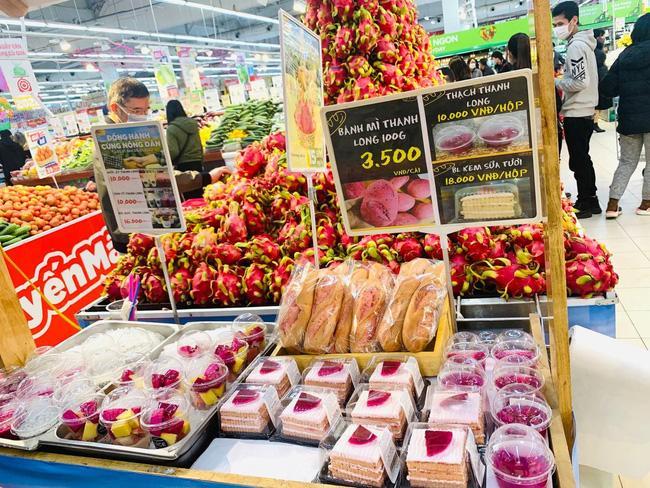
bên trái của quầy hàng có sự xuất hiện của một người